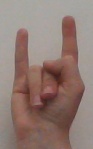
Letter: la